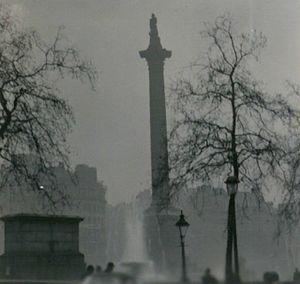
L'environnement au Royaume-Uni est l'environnement du pays Royaume-Uni. Le territoire constitué de plusieurs îles présente des milieux propices à la biodiversité. Par ailleurs, le pays a largement contribué à la connaissance du vivant, et y contribue encore.
Le grand smog de Londres de 1952 est le smog particulièrement dense qui recouvrit Londres durant la période allant du vendredi 5 au mardi 9 décembre 1952, considéré comme la pire pollution atmosphérique de toute l'histoire du Royaume-Uni.
L'agglomération de Londres a été notablement affectée par la pollution atmosphérique à diverses reprises.